Raising hands

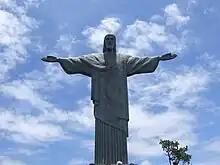
"Christ the Redeemer" statue in Rio de Janeiro

A number of pieces of Ancient Levantine art depict prayer through the raising of both hands to just above the chin, with the figures either standing or kneeling.